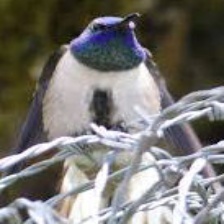
Species: ECUADORIAN HILLSTAR
Scientific name: OREOTROCHILUS CHIMBORAZO
ImageNet parent category: hummingbird